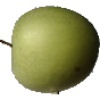
Label: Apple Granny Smith 1